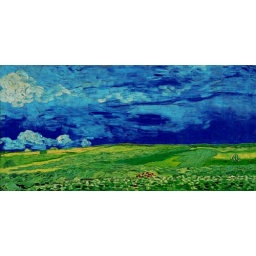
van gogh's wheatfield under clouded sky